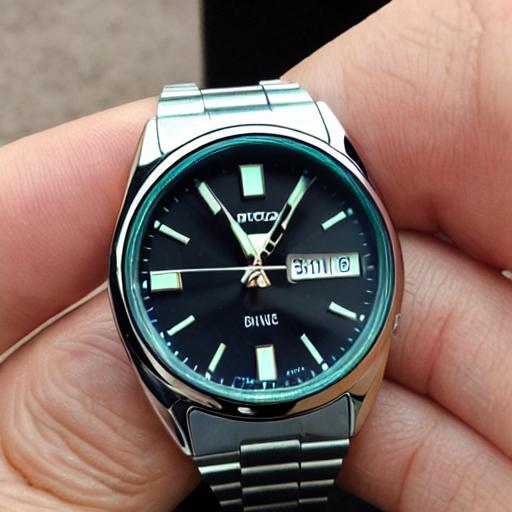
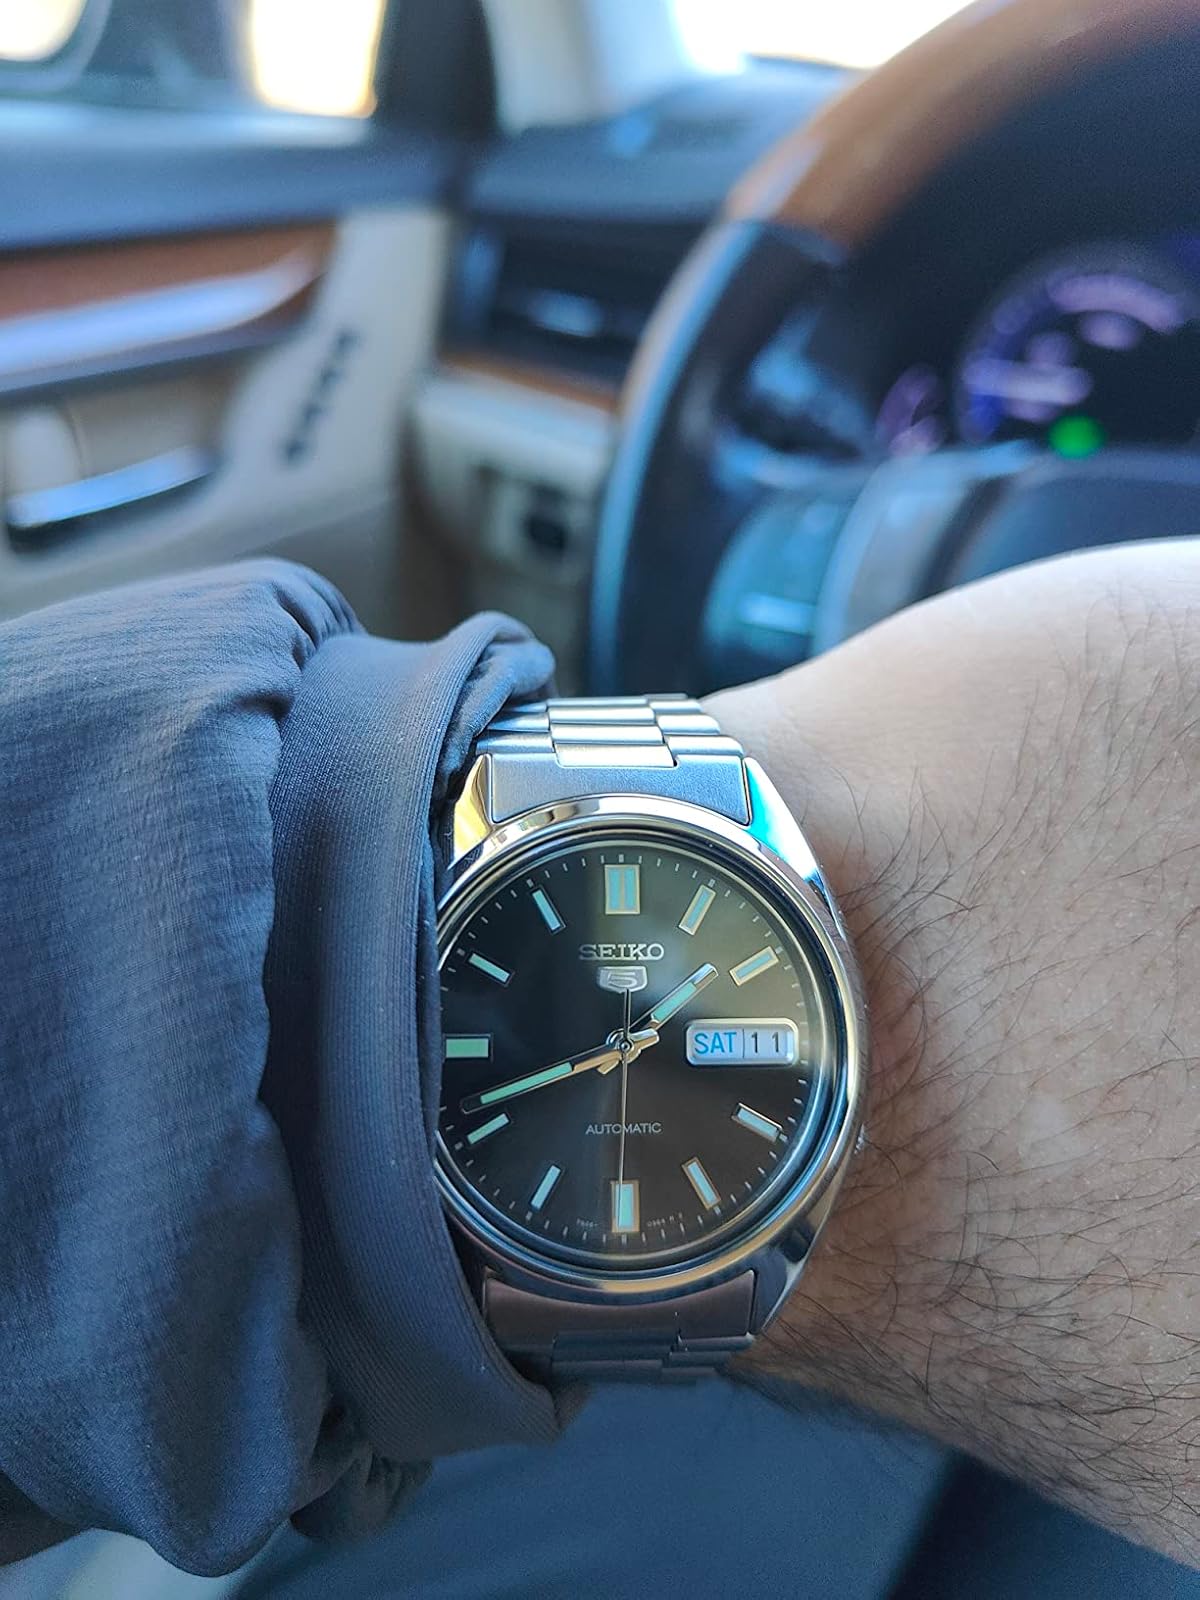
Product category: accessories_watch
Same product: no